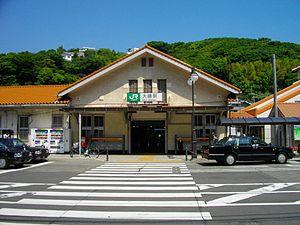
La gare d'Ōiso est une gare ferroviaire située dans le bourg d'Ōiso, dans la préfecture de Kanagawa au Japon. Elle est exploitée par la JR East.